Line art

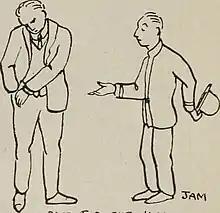
Example of line art (published in "The Survey", October 1917–March 1918).

Line art or line drawing is any image that consists of distinct straight lines or curved lines placed against a background (usually plain). Two-dimensional or three-dimensional objects are often represented through shade (darkness) or hue (color). Line art can use lines of different colors, although line art is usually monochromatic.